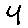
Label: 4